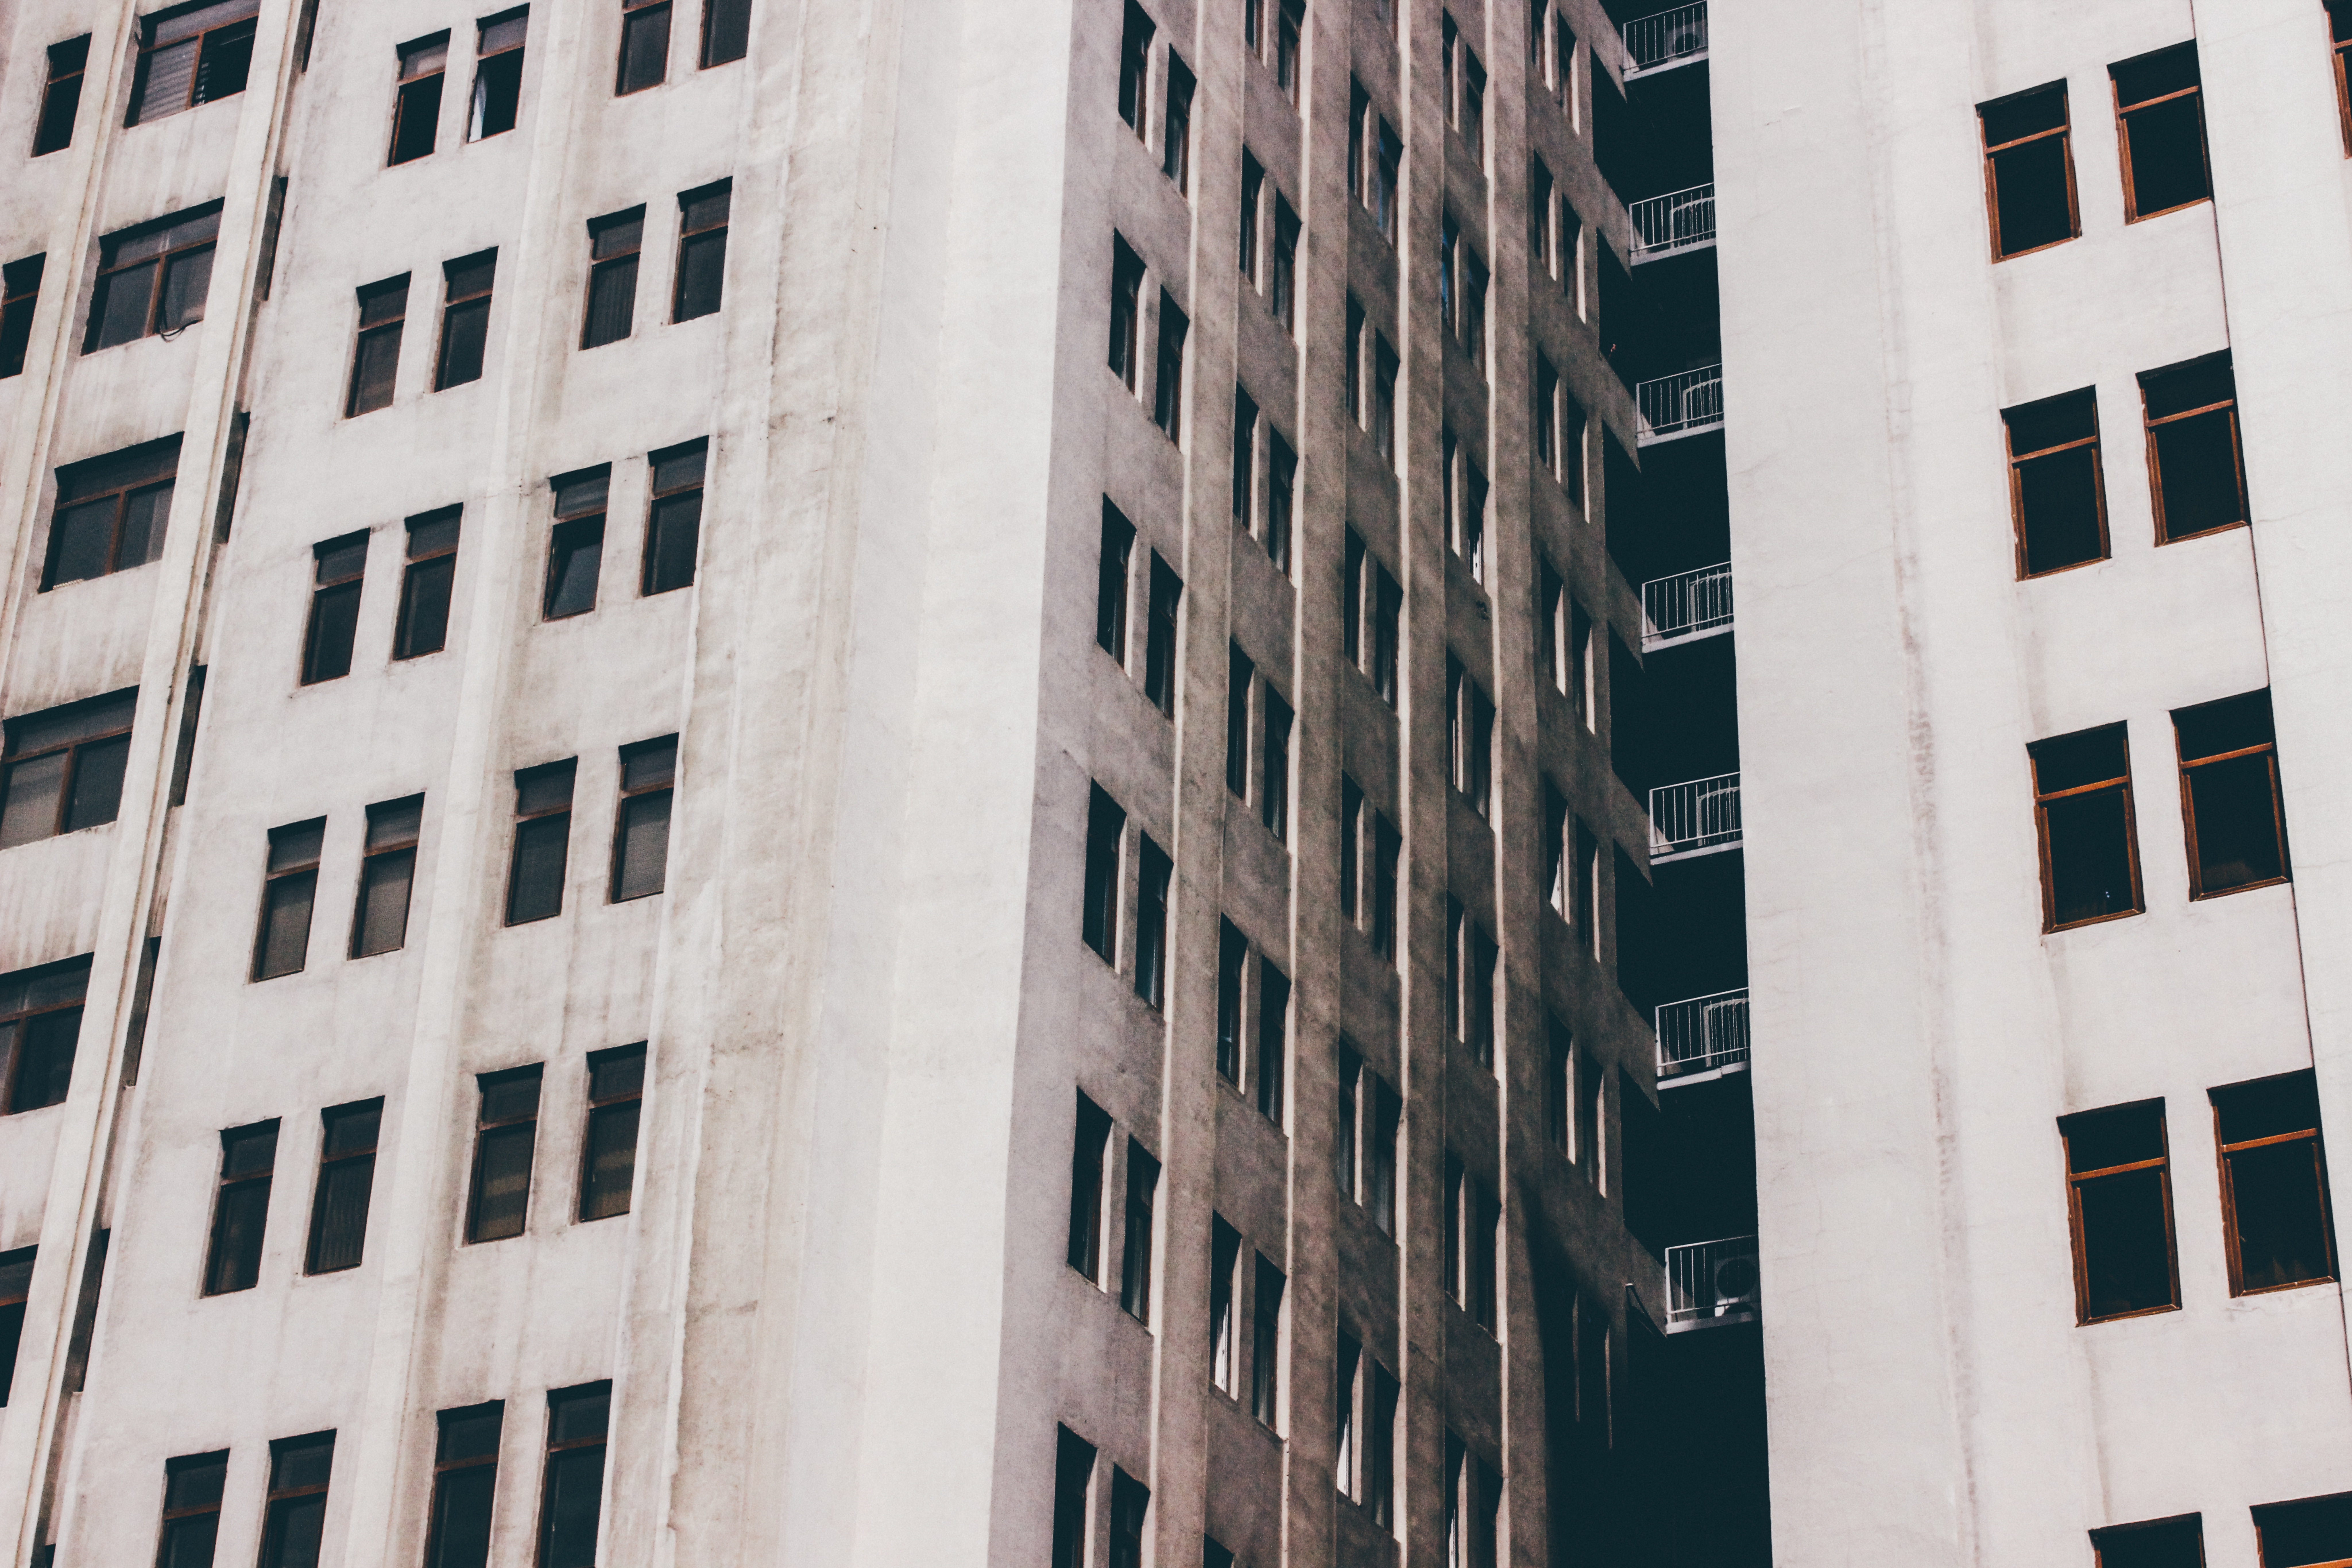
architecture, street, window, building, city, skyscraper, cityscape, downtown, facade, blue, tower block, high rise, apartments, offices, flats, shape, neighbourhood, urban landscape, urban area, human settlement